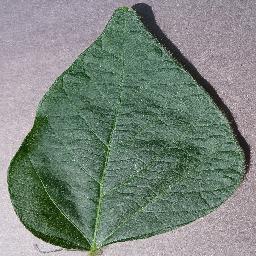
Label: Soybean___healthy